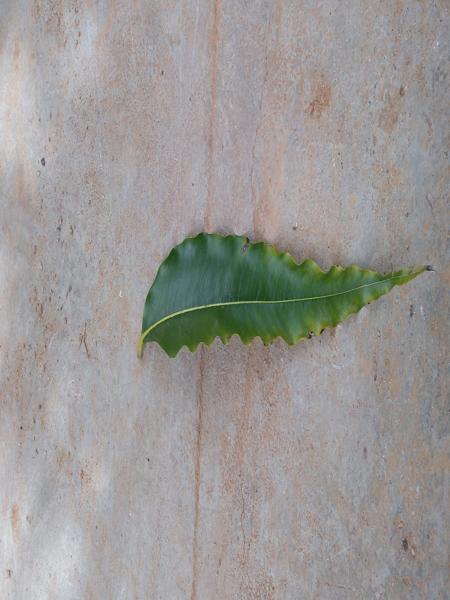
Plant: ashoka